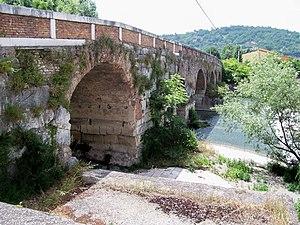
Le pont Leproso est un pont italien d'origine romaine situé à la périphérie de Bénévent, en Campanie.
Cette liste de ponts d'Italie a pour vocation de présenter une liste de ponts remarquables d'Italie, tant par leurs caractéristiques dimensionnelles, que par leur intérêt architectural ou historique.
Bénévent est une ville d'environ 58 800 habitants, chef-lieu de la province du même nom en Campanie.